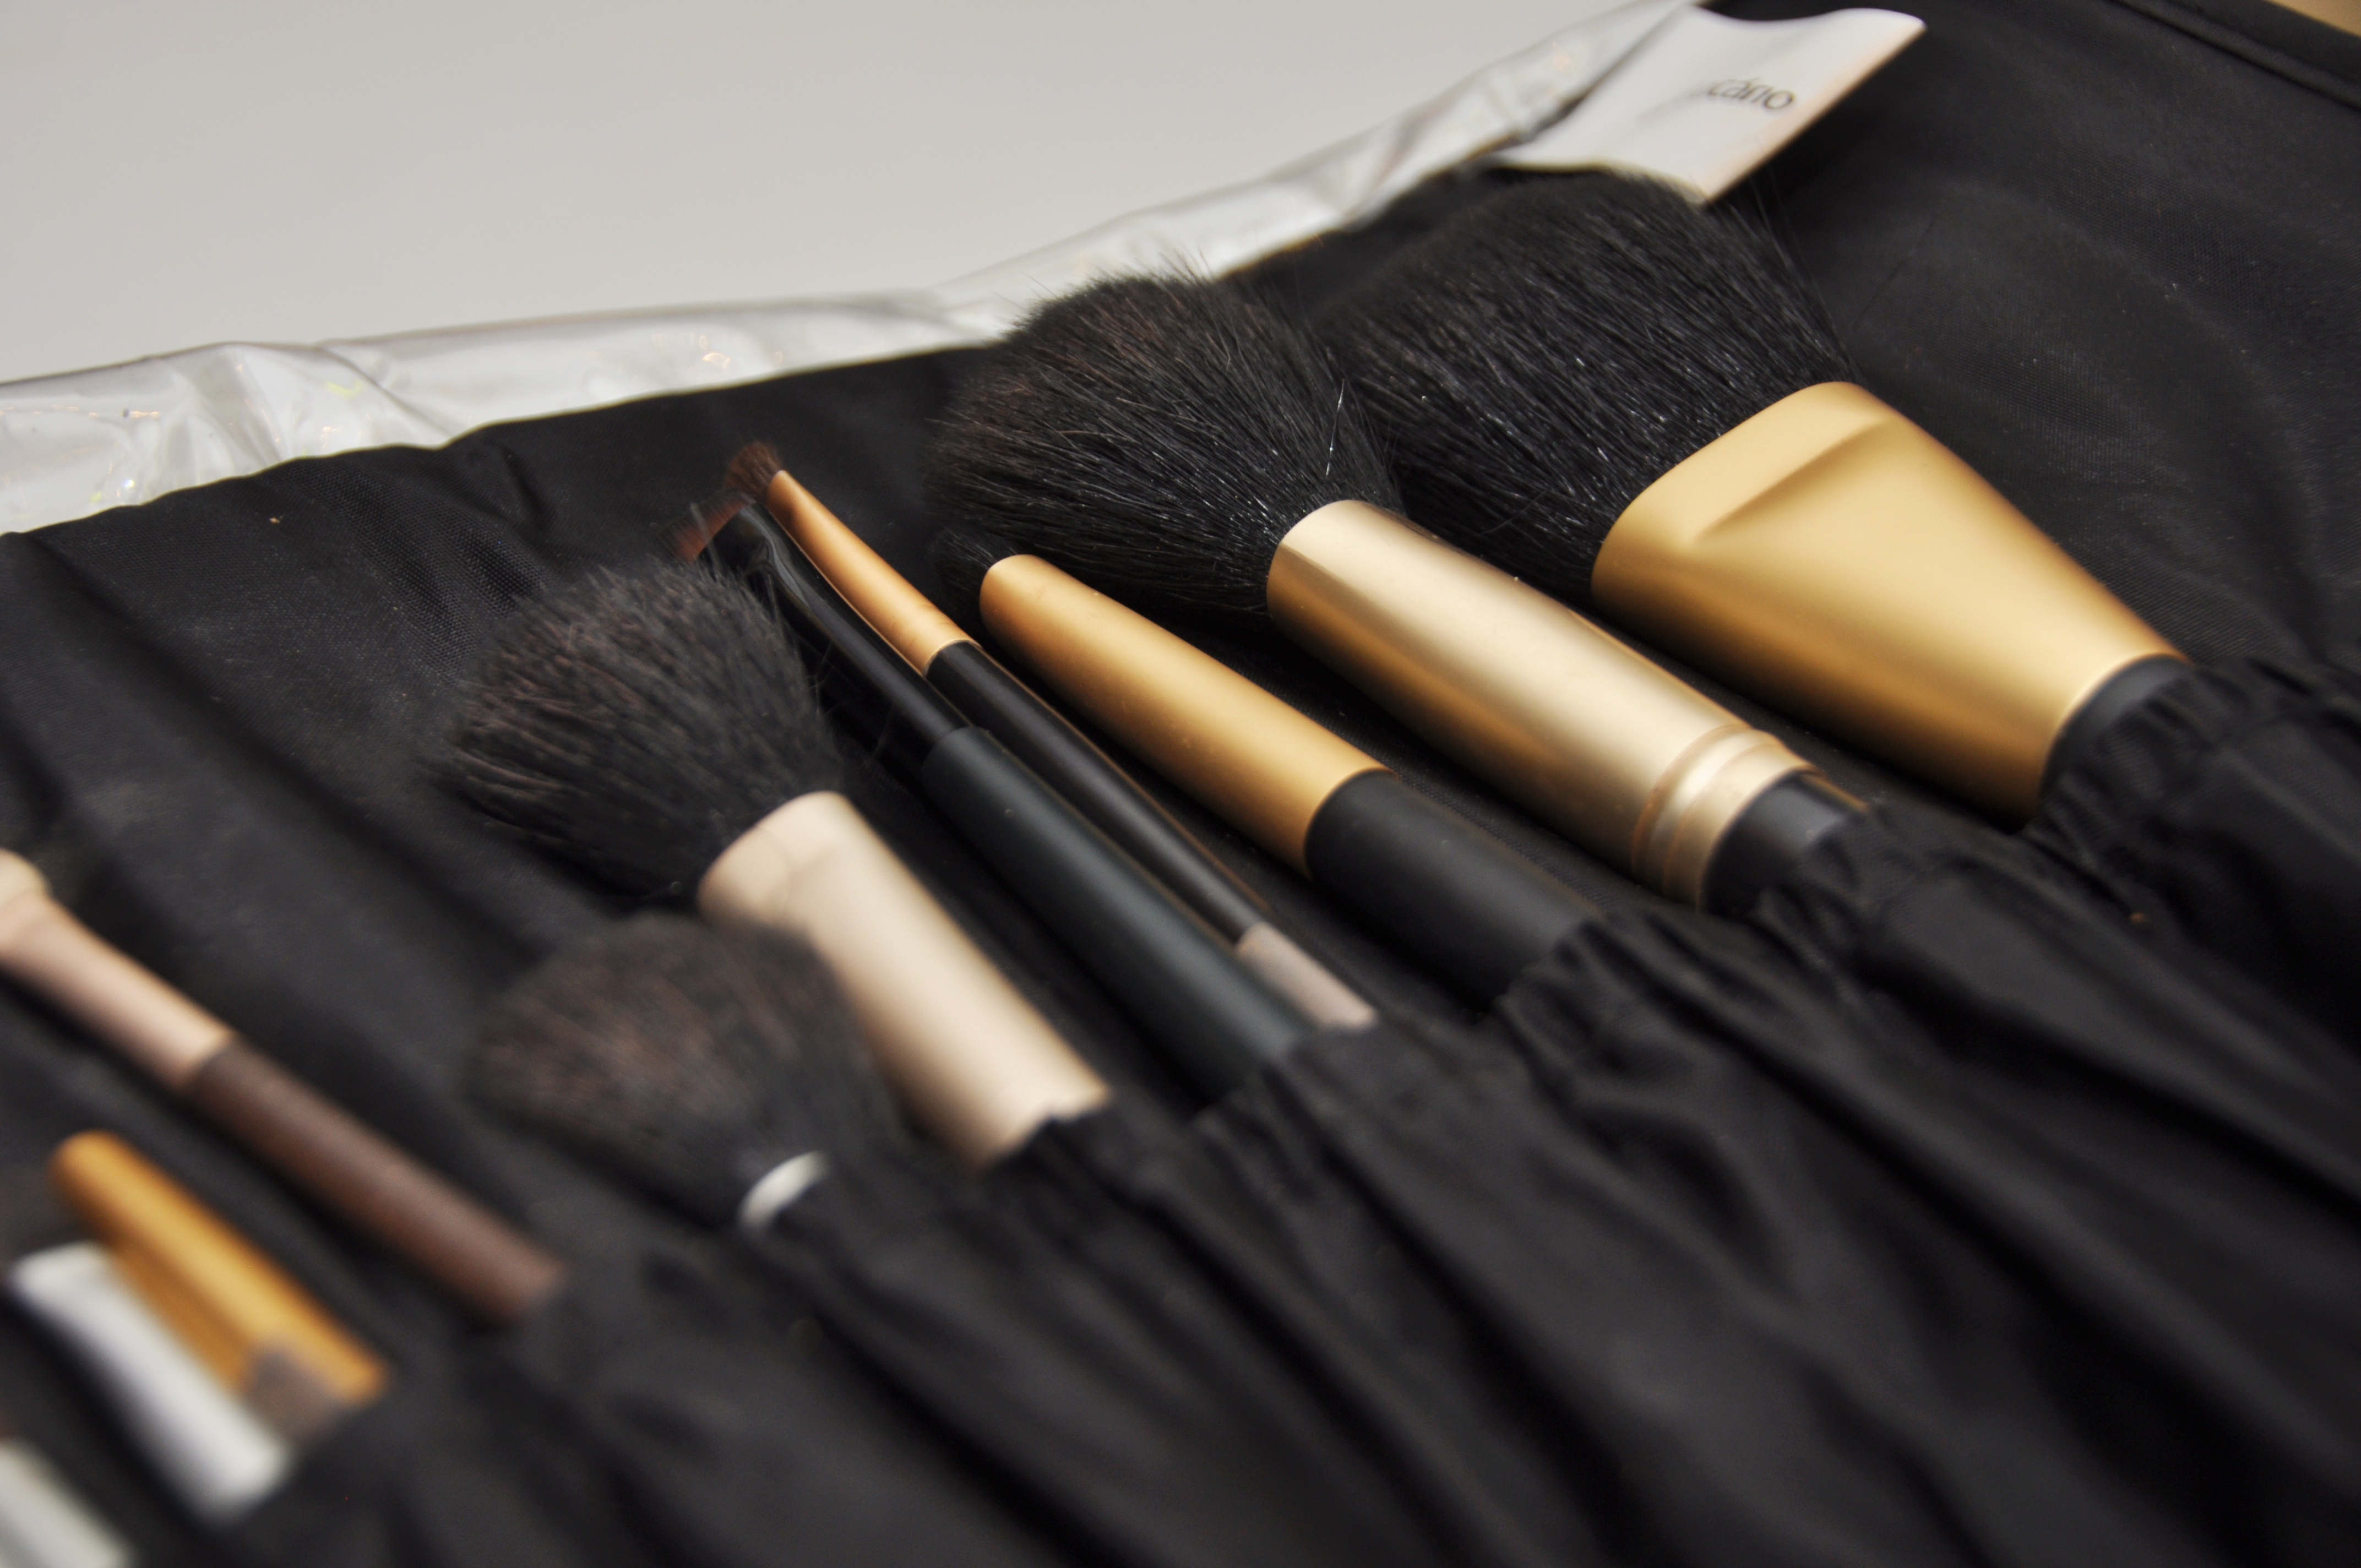
brush, tool, eye, cue stick